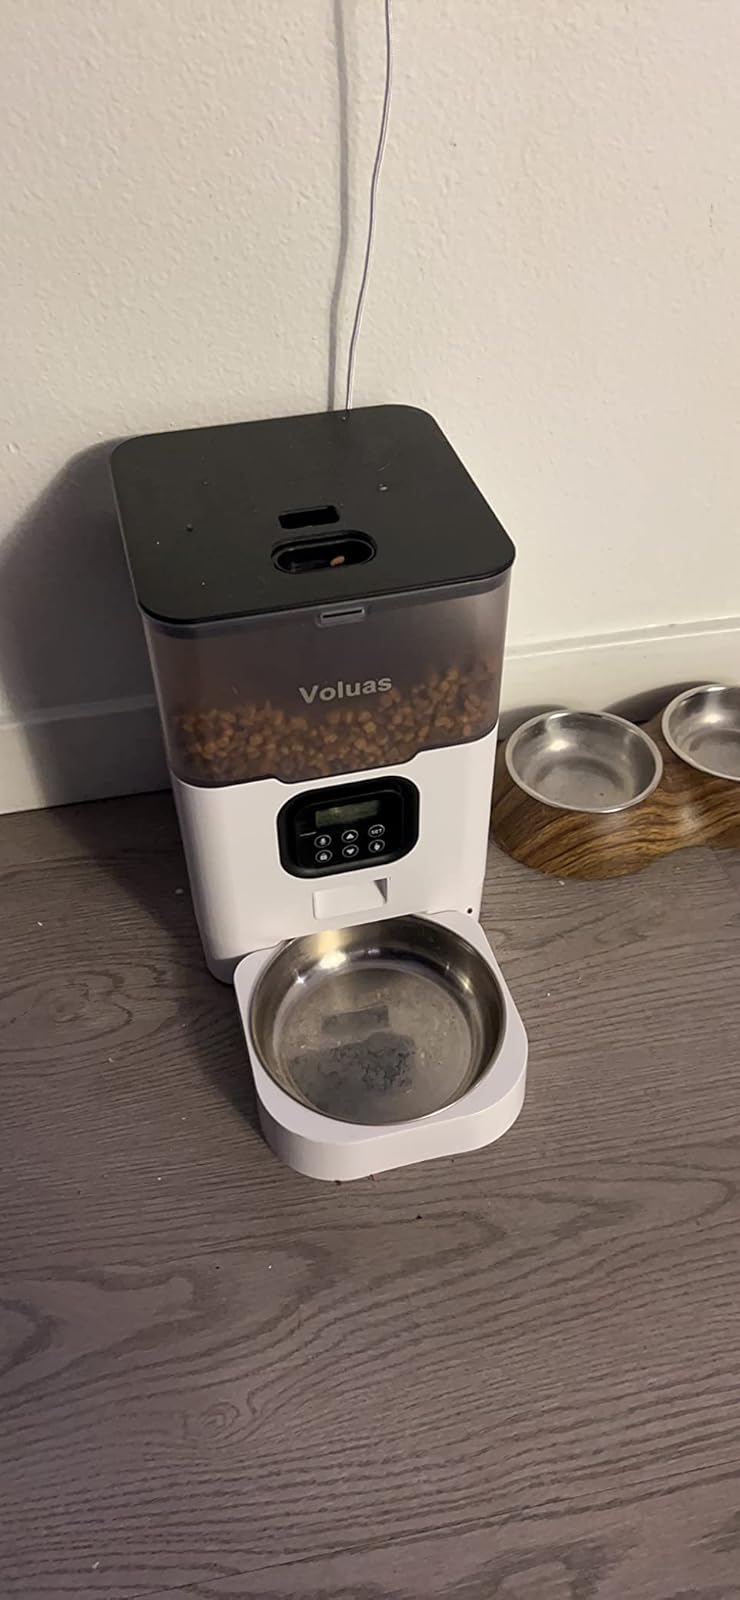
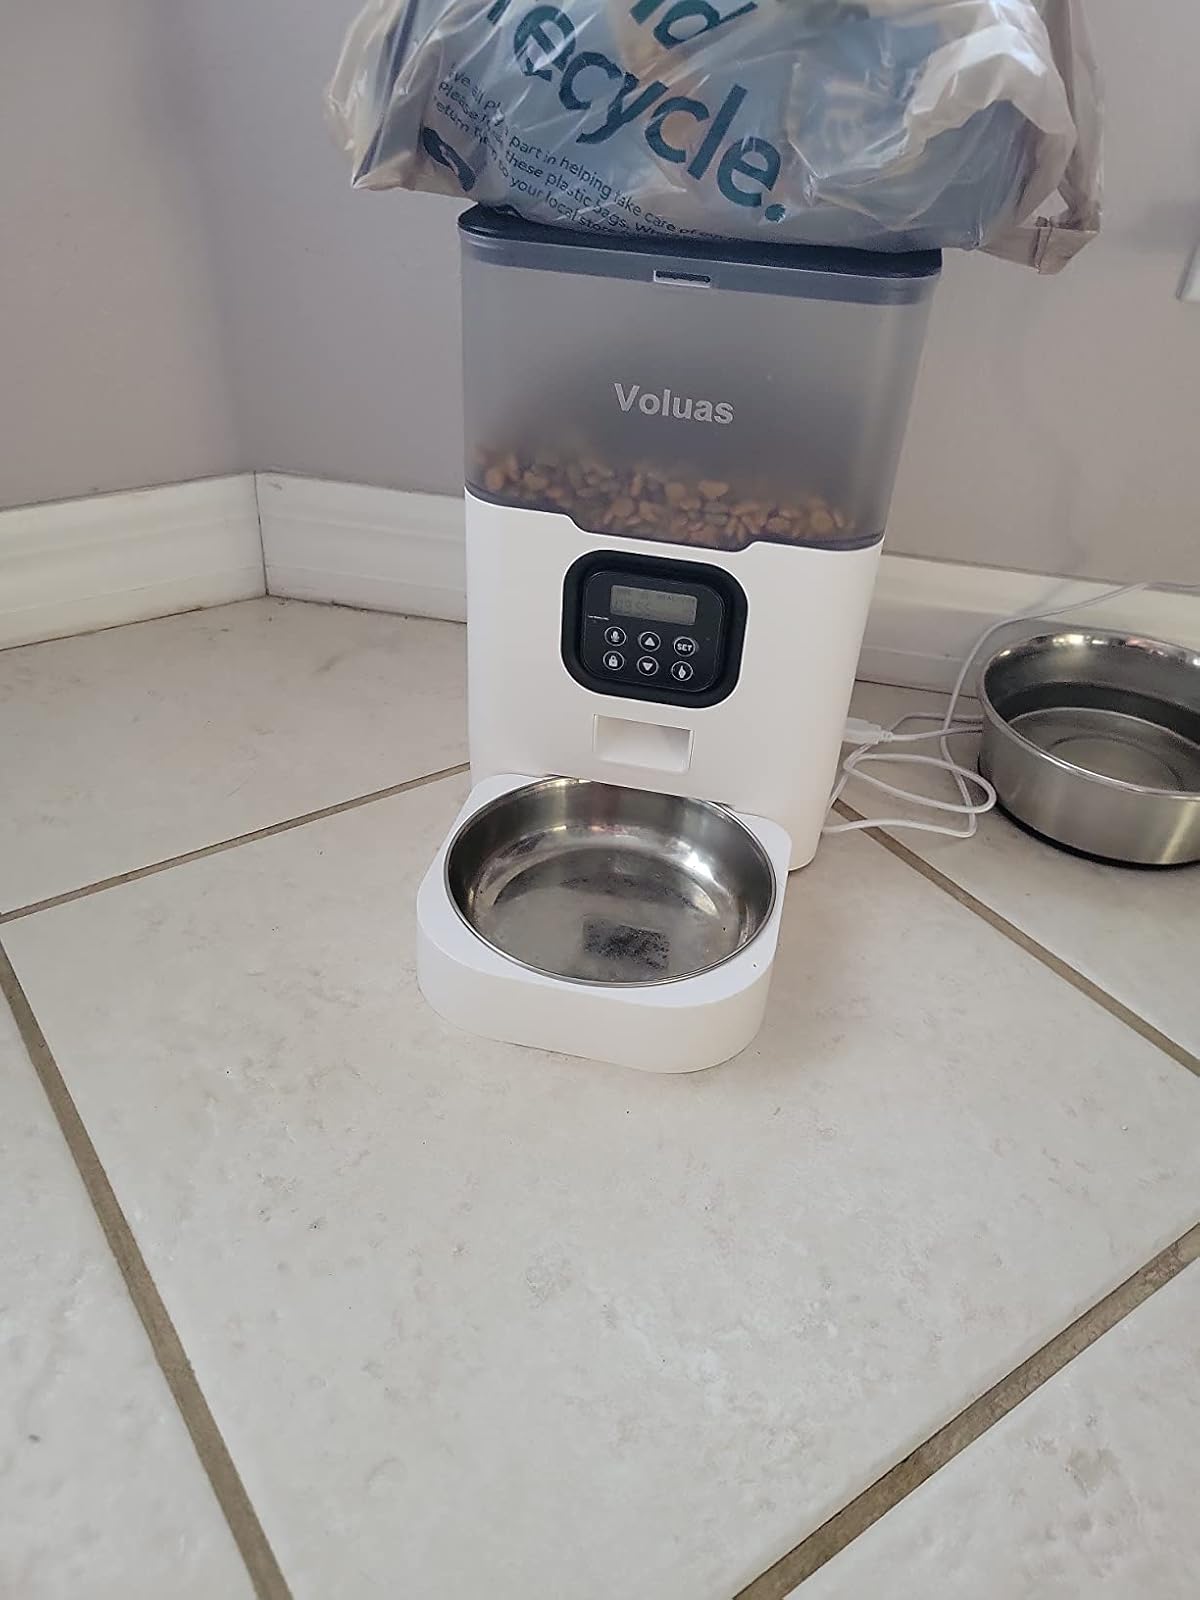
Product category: items_feeder
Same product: yes